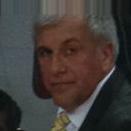
Age: 27